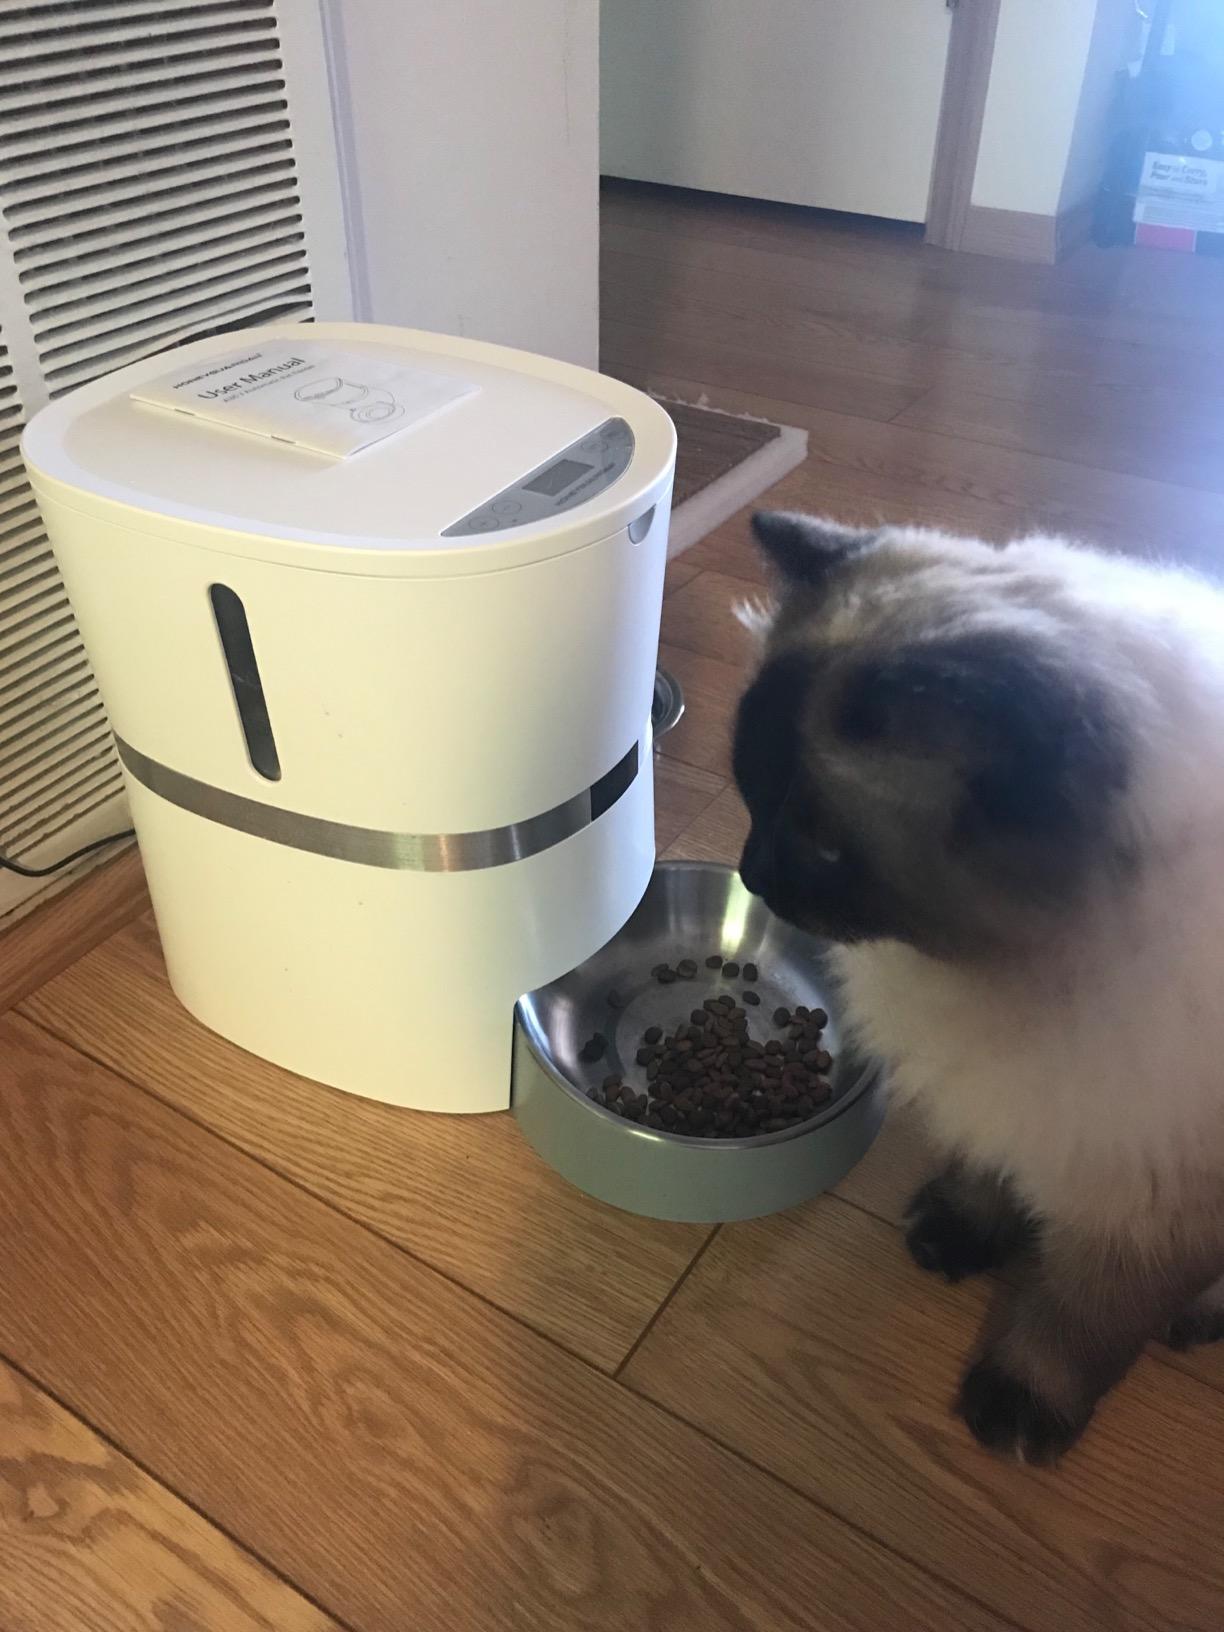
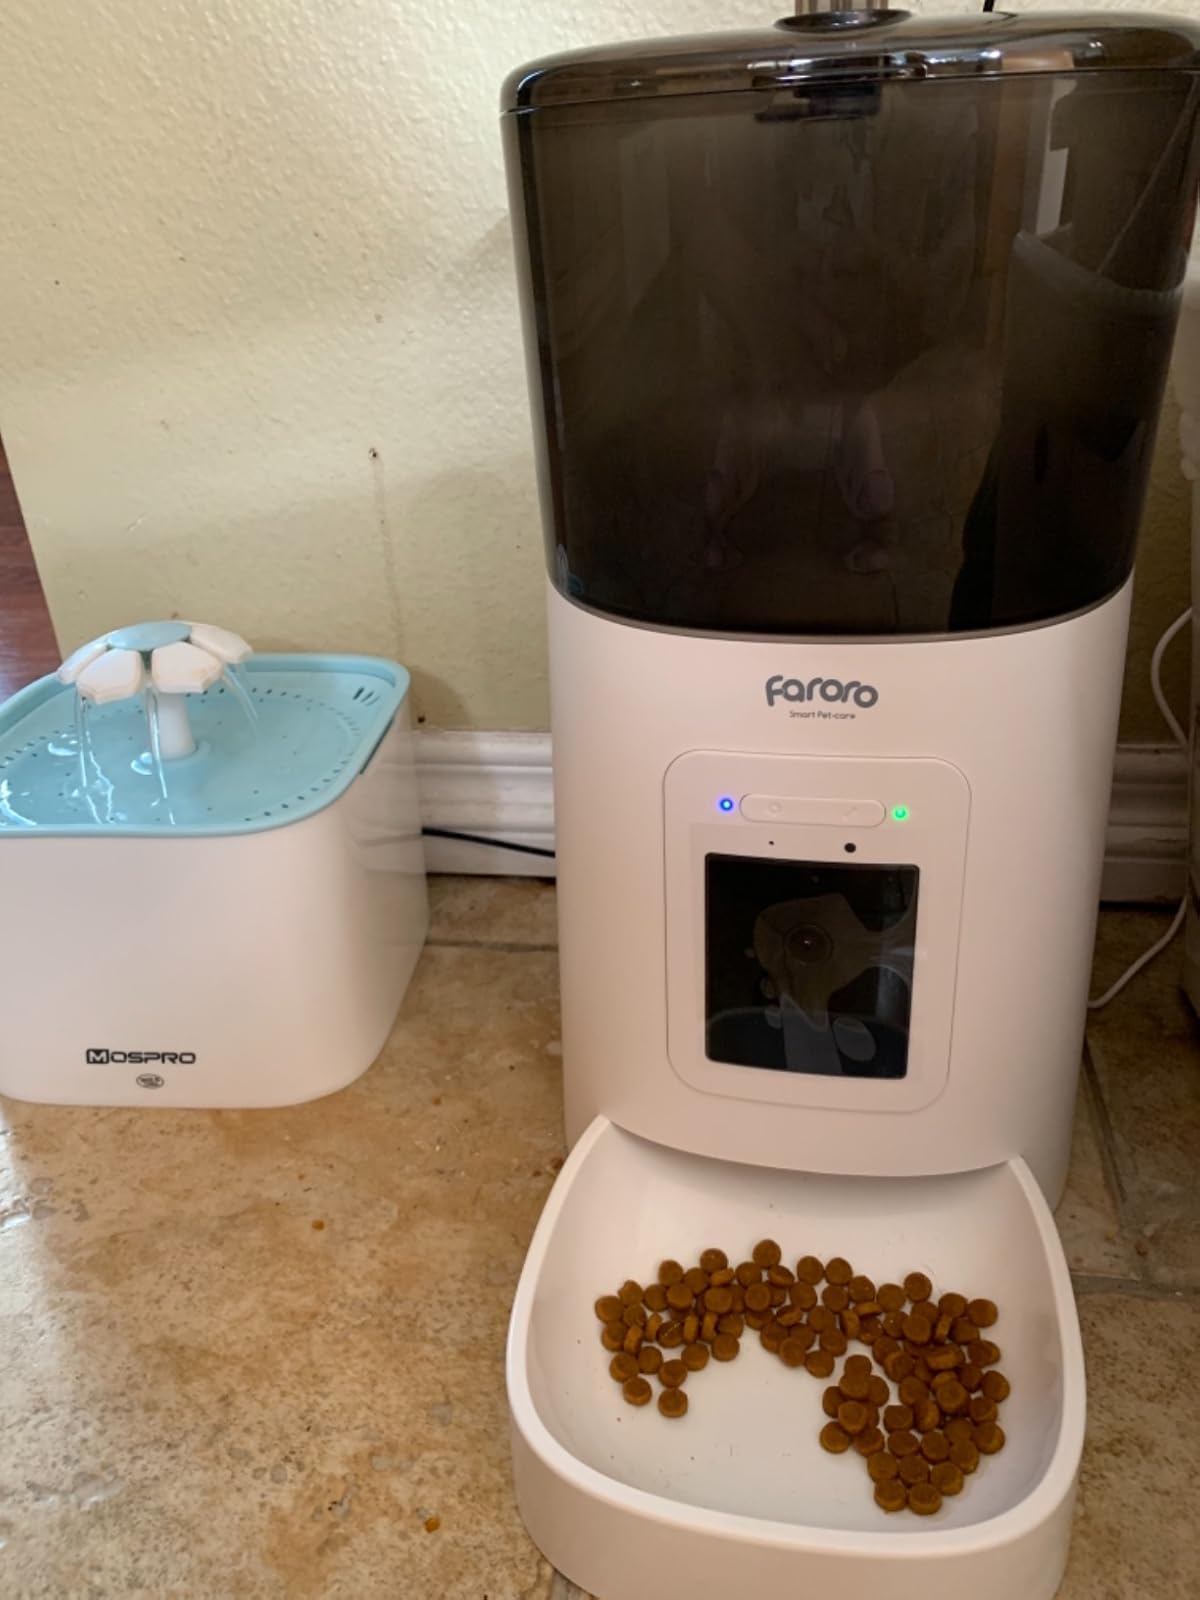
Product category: items_feeder
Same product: no